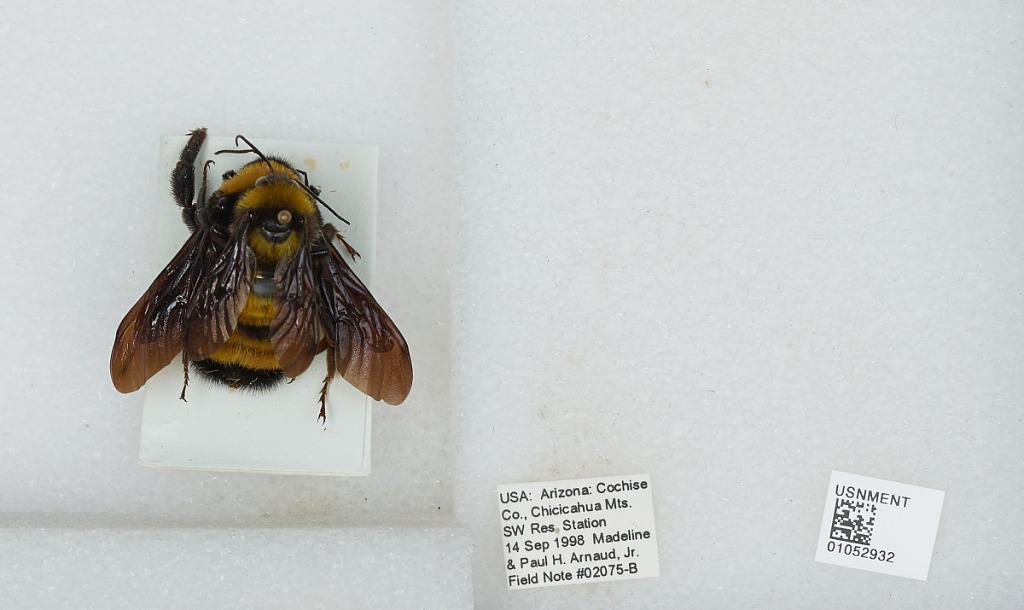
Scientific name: Bombus sp.
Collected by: M. Arnaud
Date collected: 1998-9-14
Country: United States
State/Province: Arizona
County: Cochise
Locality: Chiricahua Mountains, Southwestern Research Station
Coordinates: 31.8839, -109.206